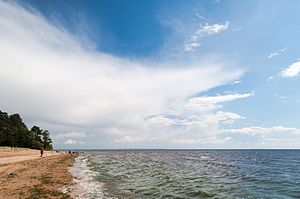
Administrativ inddeling af Sankt Petersborg / Kurortnyj rajon
Kurortnyjs strand mod Den Finske bugt
Den føderale by Sankt Petersborg i Rusland er administrativt inddelt i 18 rajoner, der igen er opdelt i 111 bydele: 81 bymæssige okruger, 9 byer og 21 landsbybebyggelser.